Danny Hope

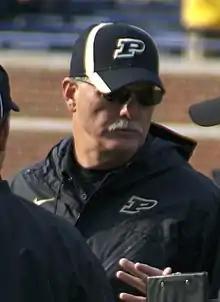
Hope in 2011

Charles Daniel Hope (born January 7, 1959) is an American football coach and former player. He served as the head football coach at Eastern Kentucky University from 2003 to 2007, and Purdue University from 2009 to 2012, compiling a career college football head coaching record of 57–49. He was most recently the co-offensive coordinator and offensive line coach for the South Florida Bulls football team before stepping down after one season for family reasons.